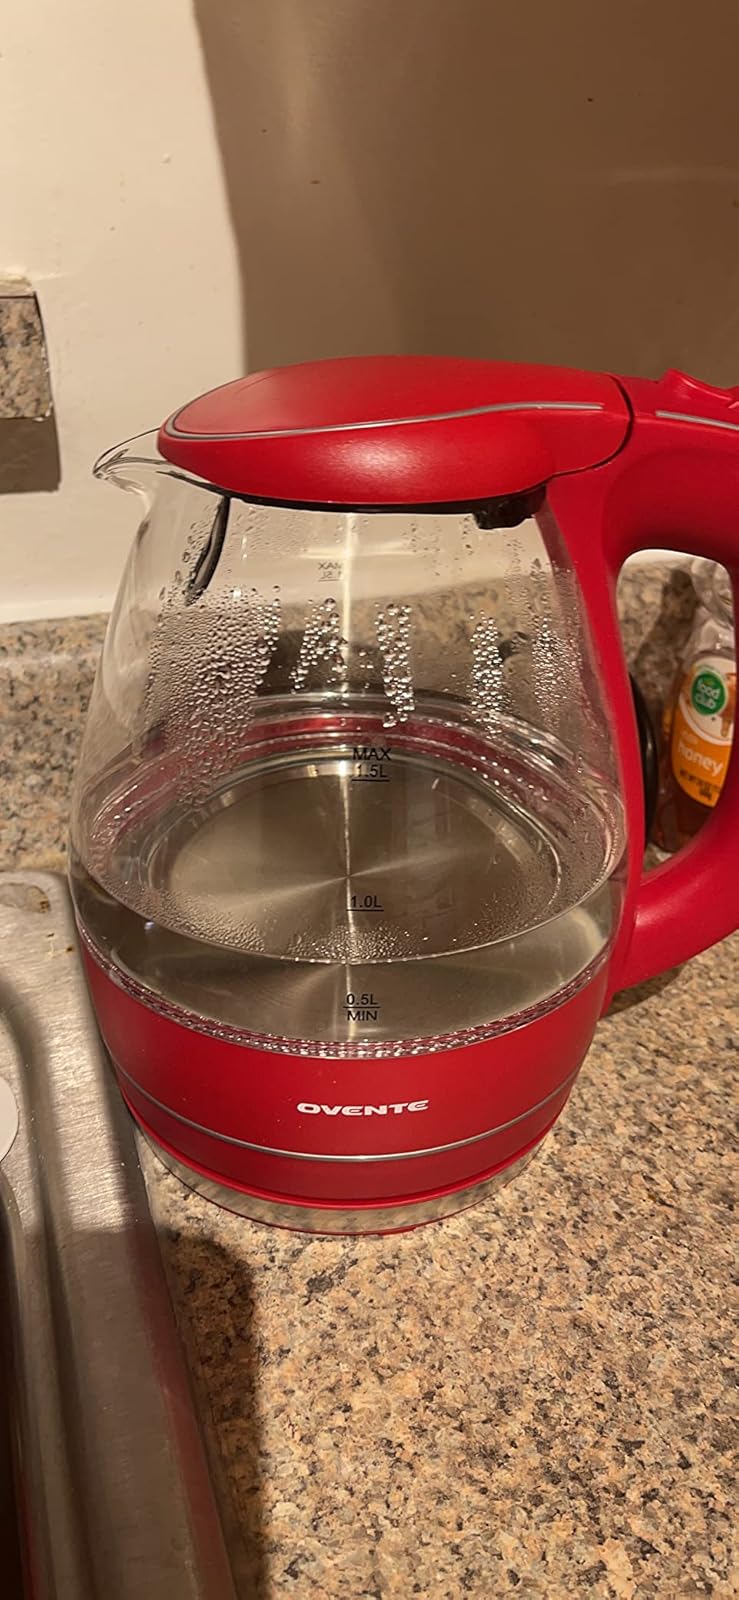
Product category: items_kettle
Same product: yes